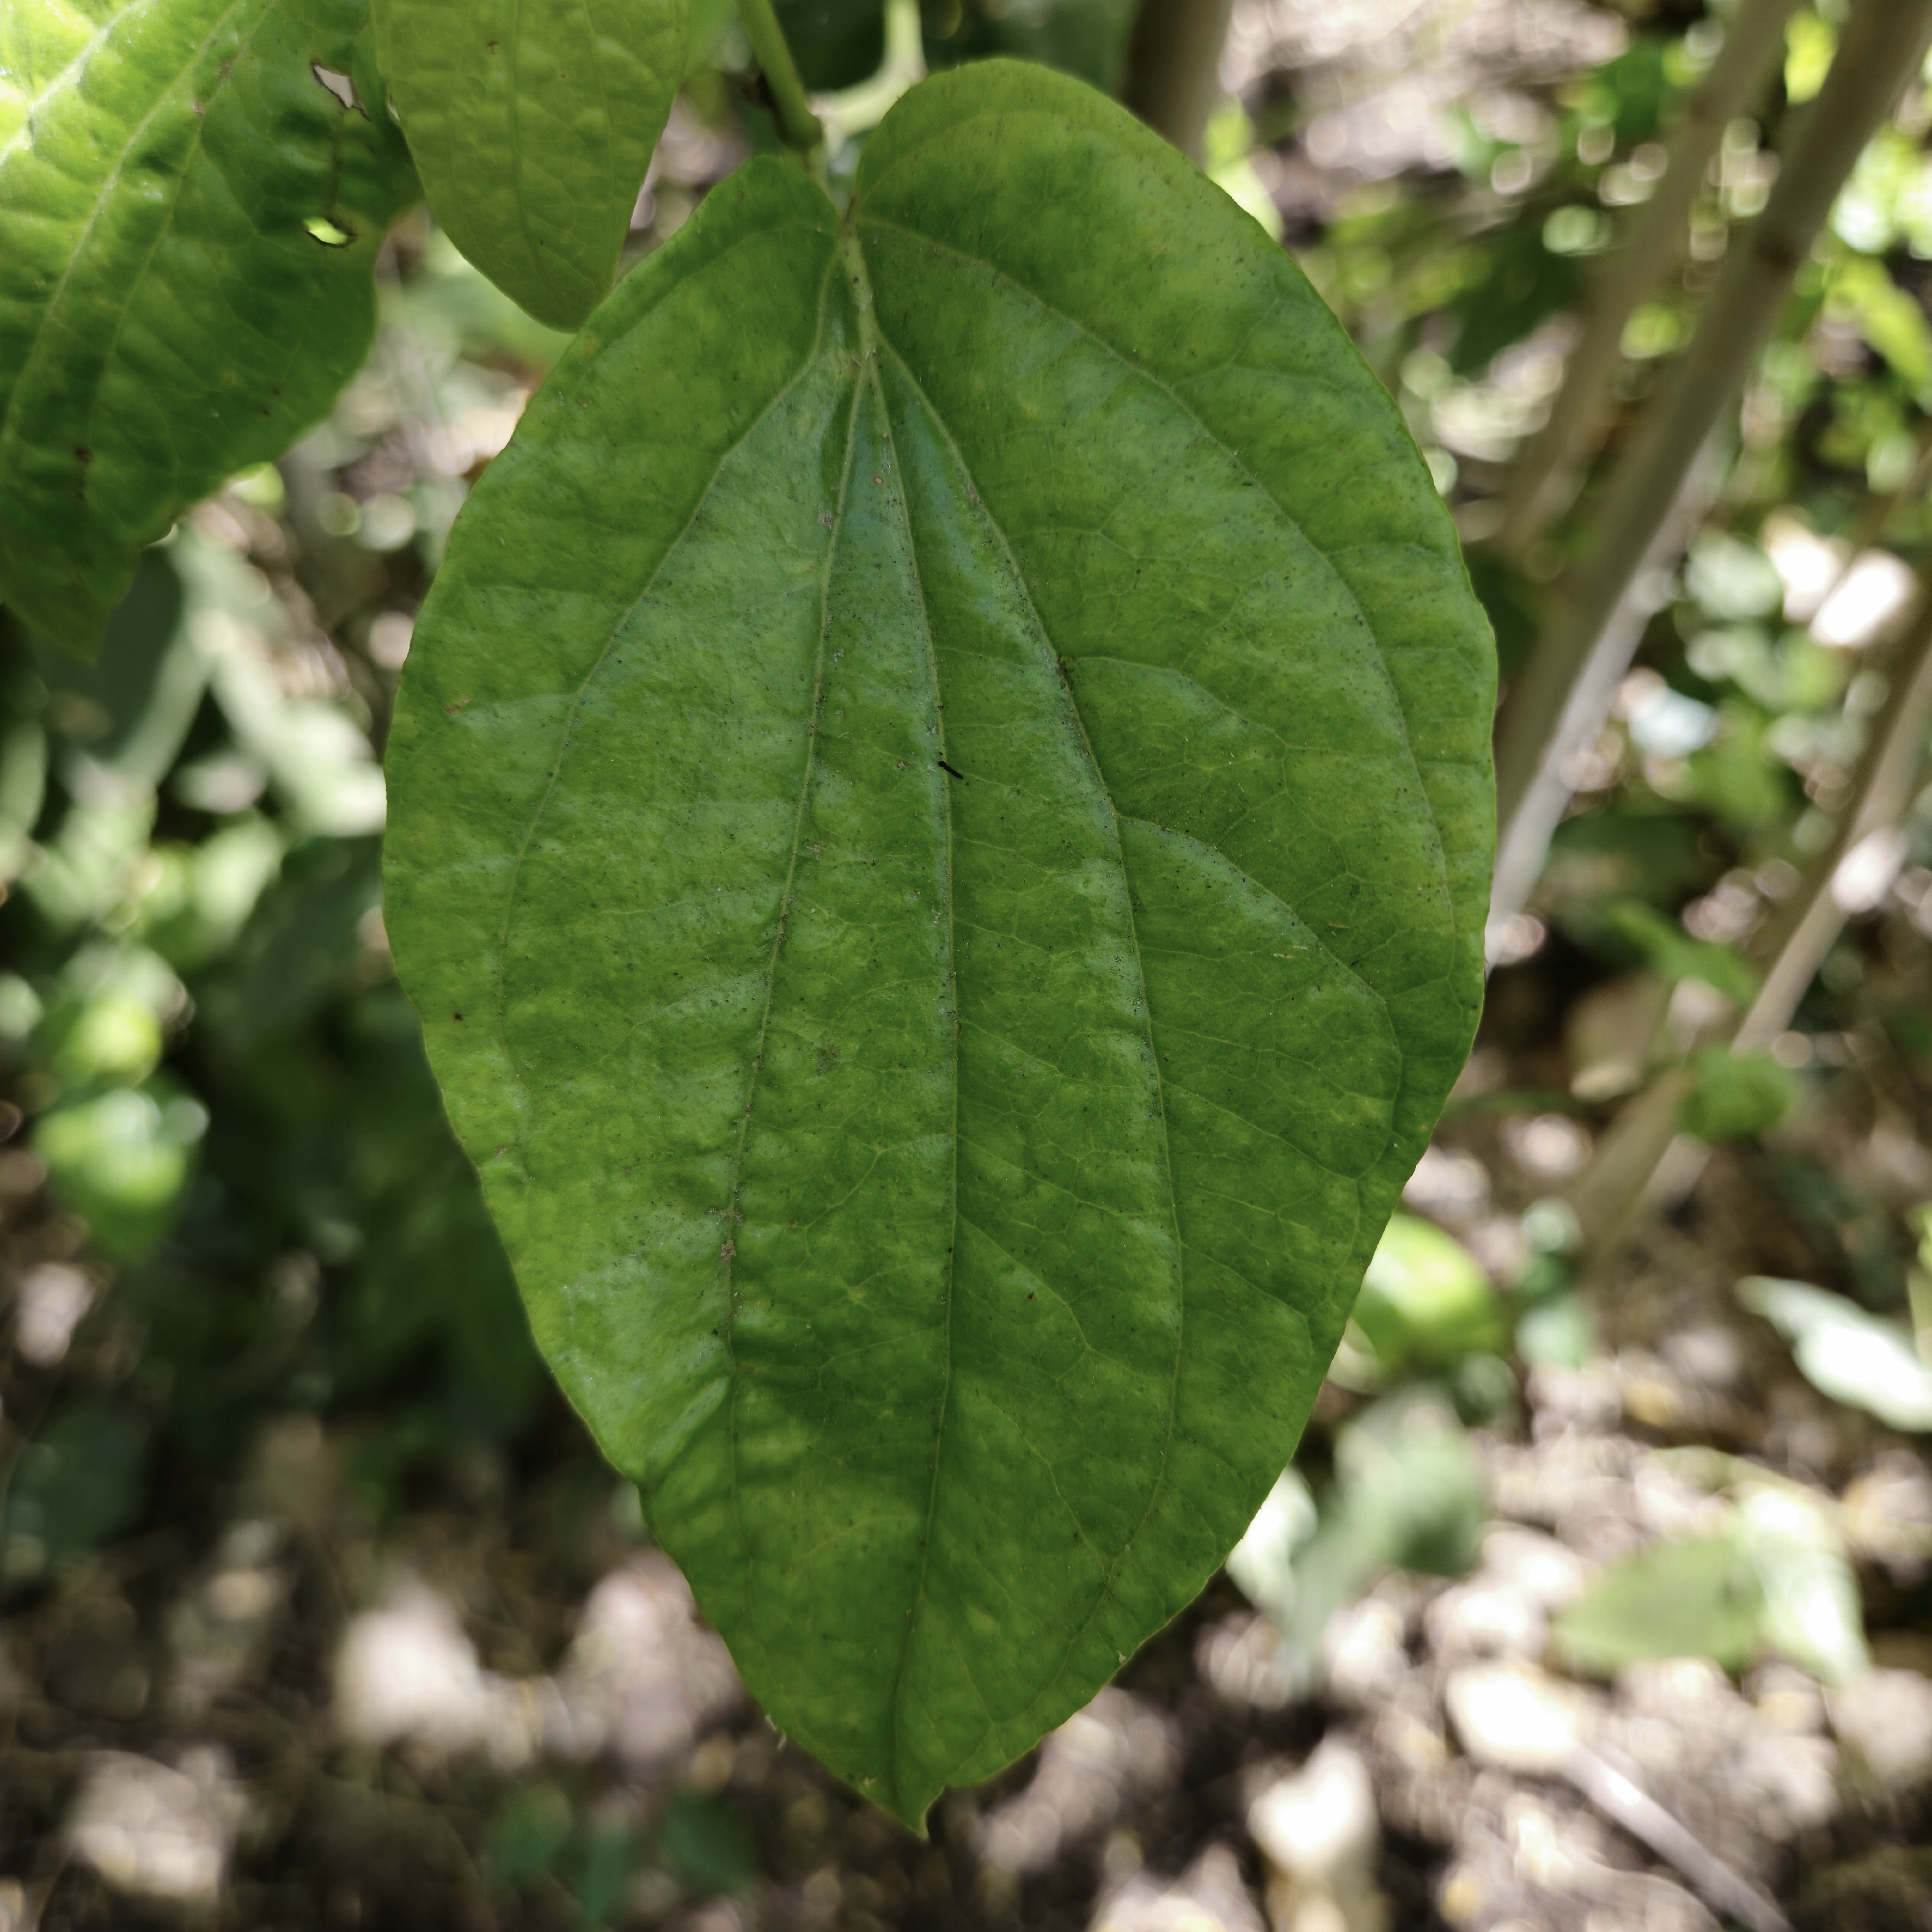
Label: Healthy